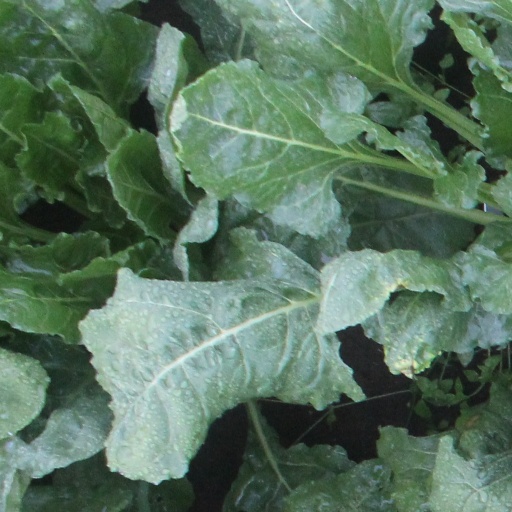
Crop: sugar beet